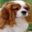
Label: dog